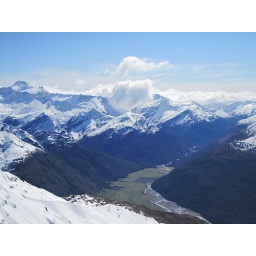
And on and on... love how it's green down below and SOO white on top!